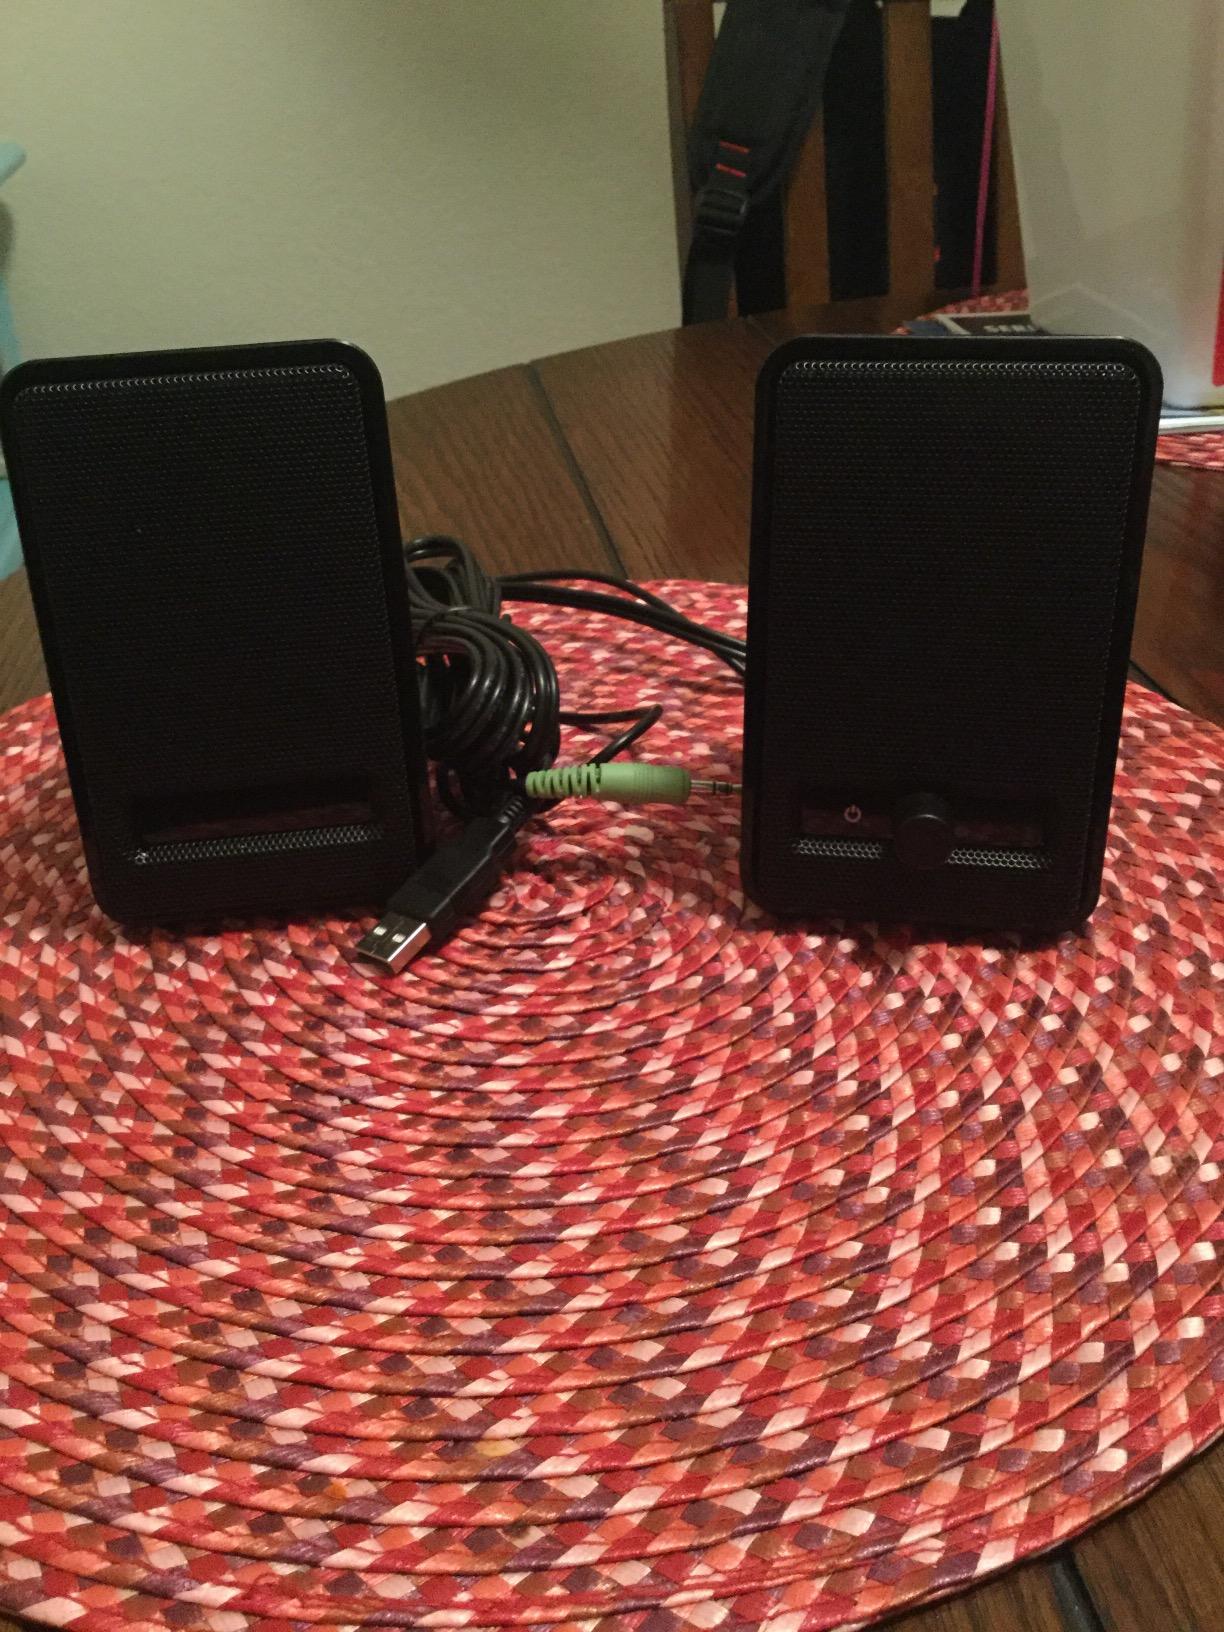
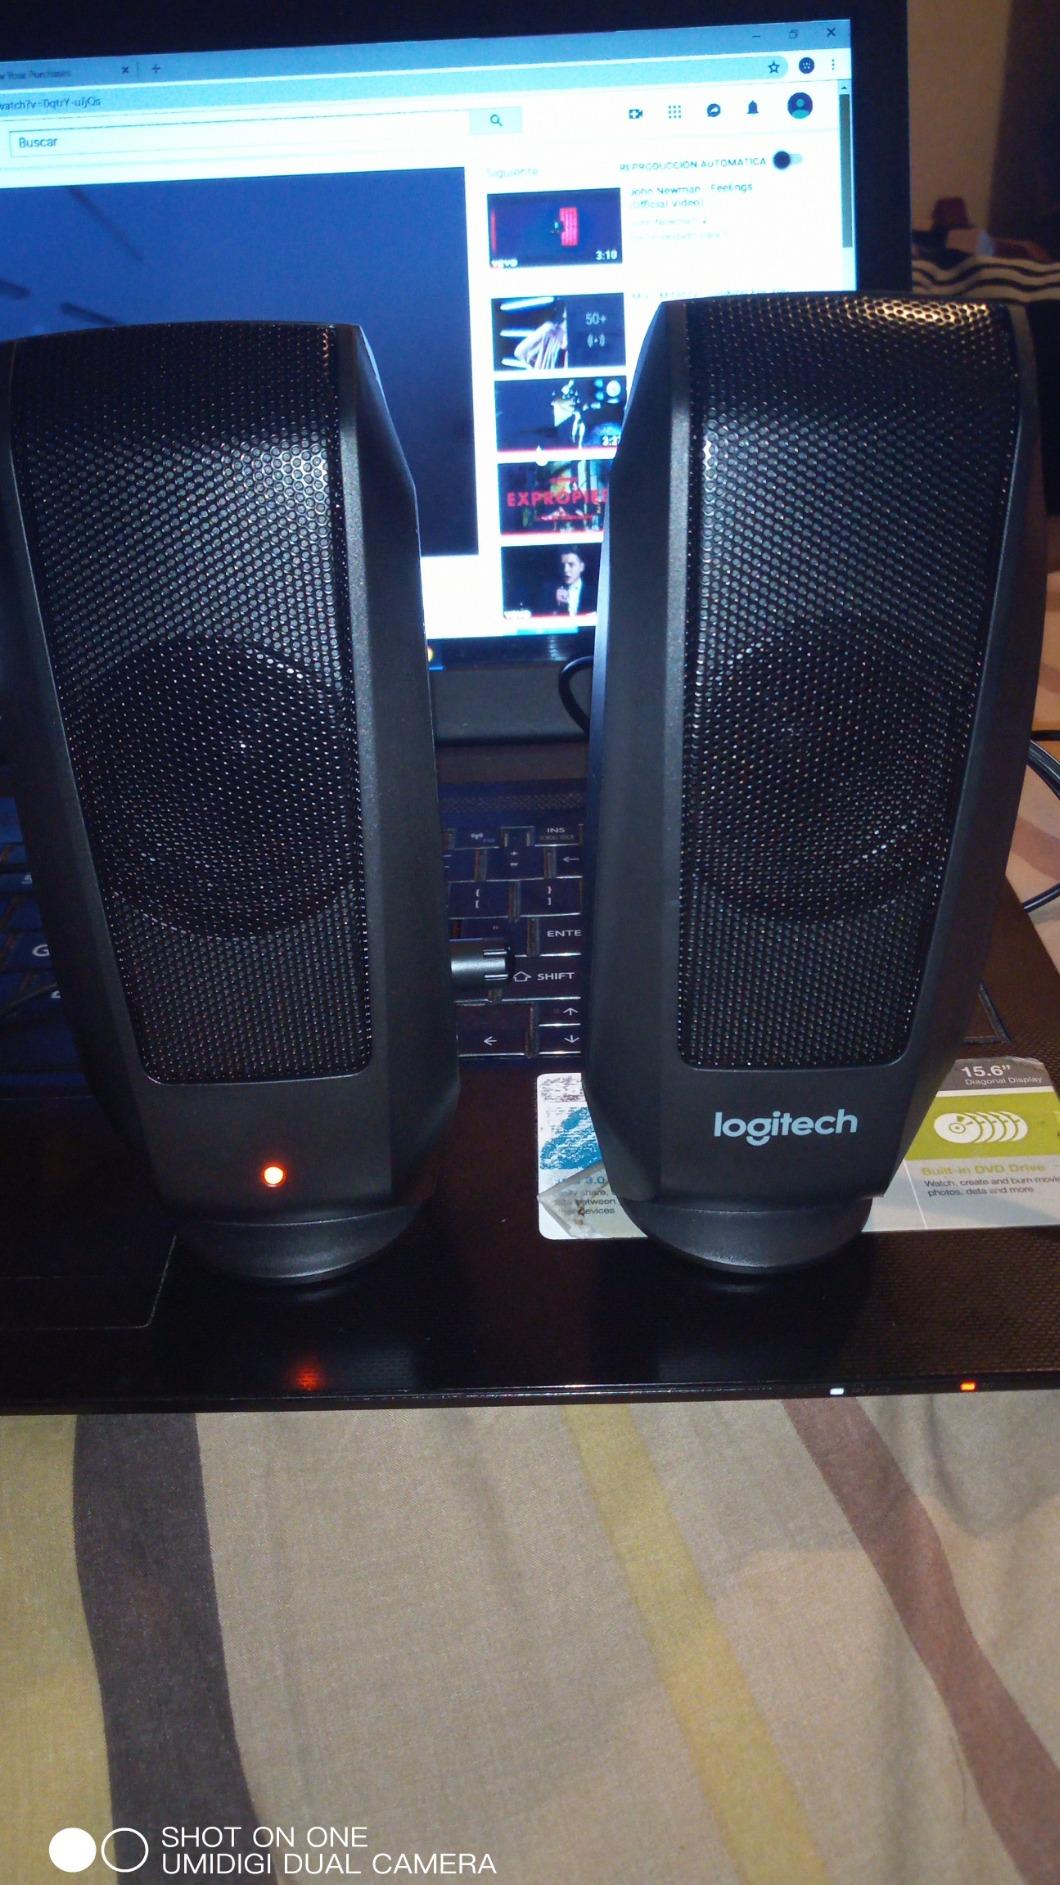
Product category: speaker
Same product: no